Palos Verdes Hills

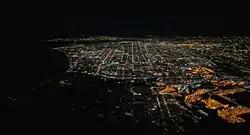
In this night-time aerial photograph of Los Angeles, San Pedro is in the center and right foreground, including part of the brightly lit Terminal Island. The dark peninsula to the left of San Pedro is Palos Verdes.

The Palos Verdes Hills are the landed end of the Channel Islands of California, a mountains formation in the Transverse Ranges System.